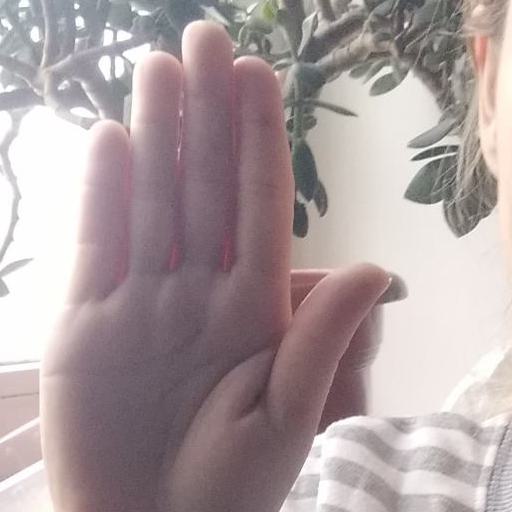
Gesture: stop